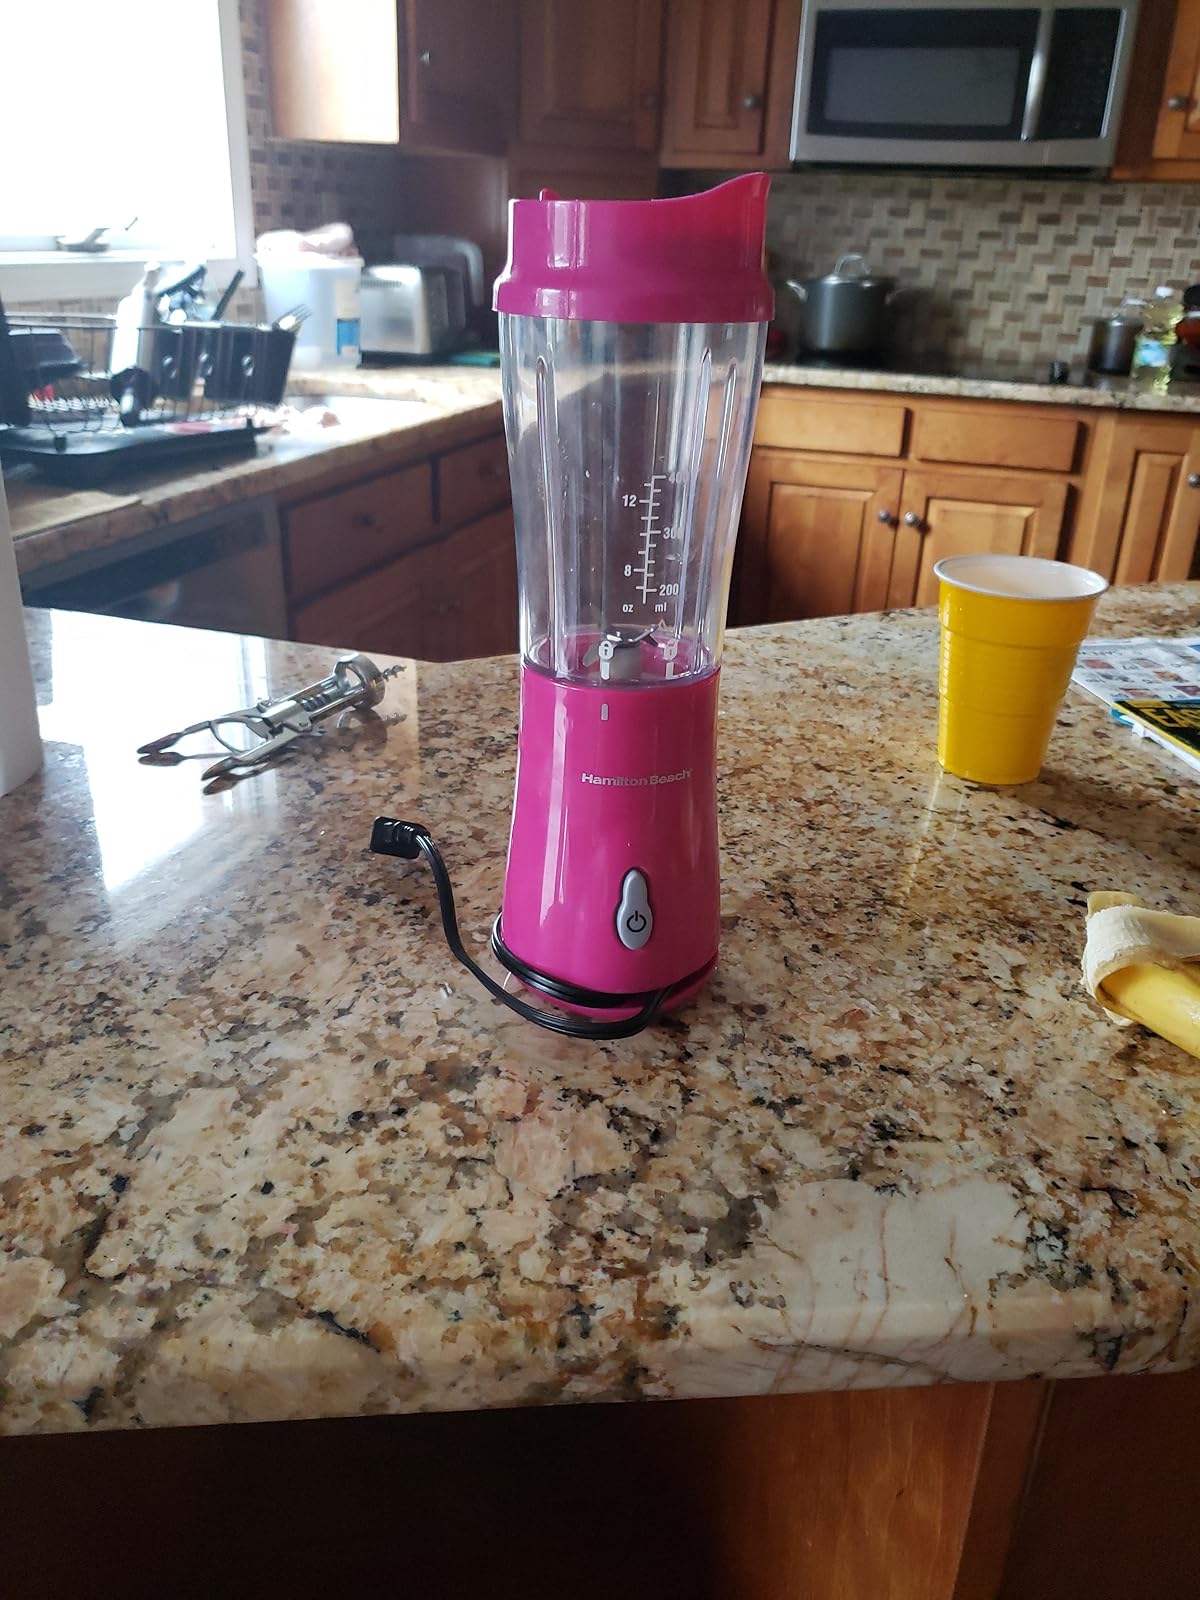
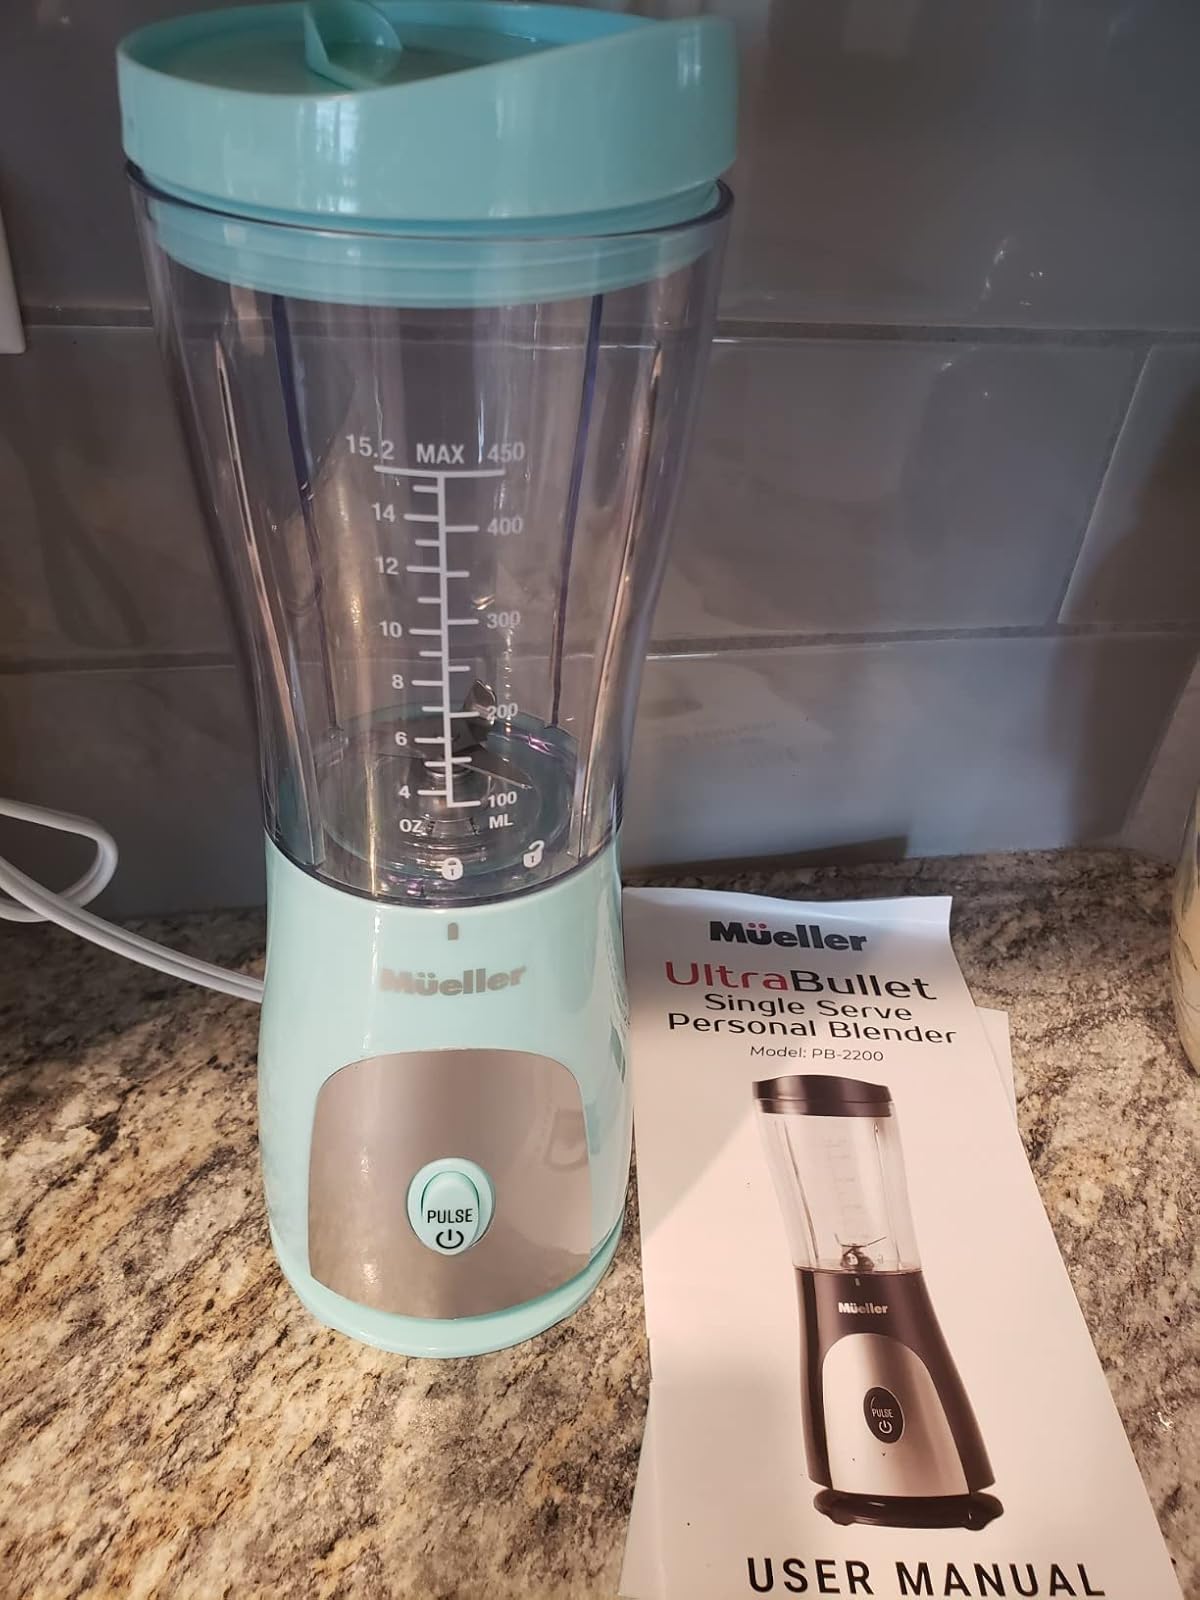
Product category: items_blender
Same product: no